Question: Please indicate a possible affordance area of the sit_on_bench that can be used for sitting on
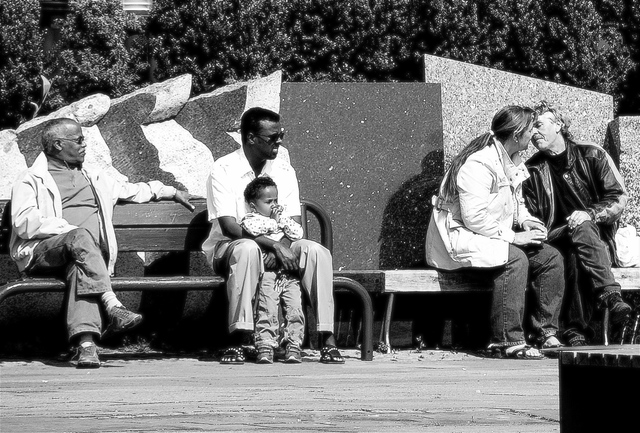
Answer: [341.5, 267.5, 637.5, 286.5]